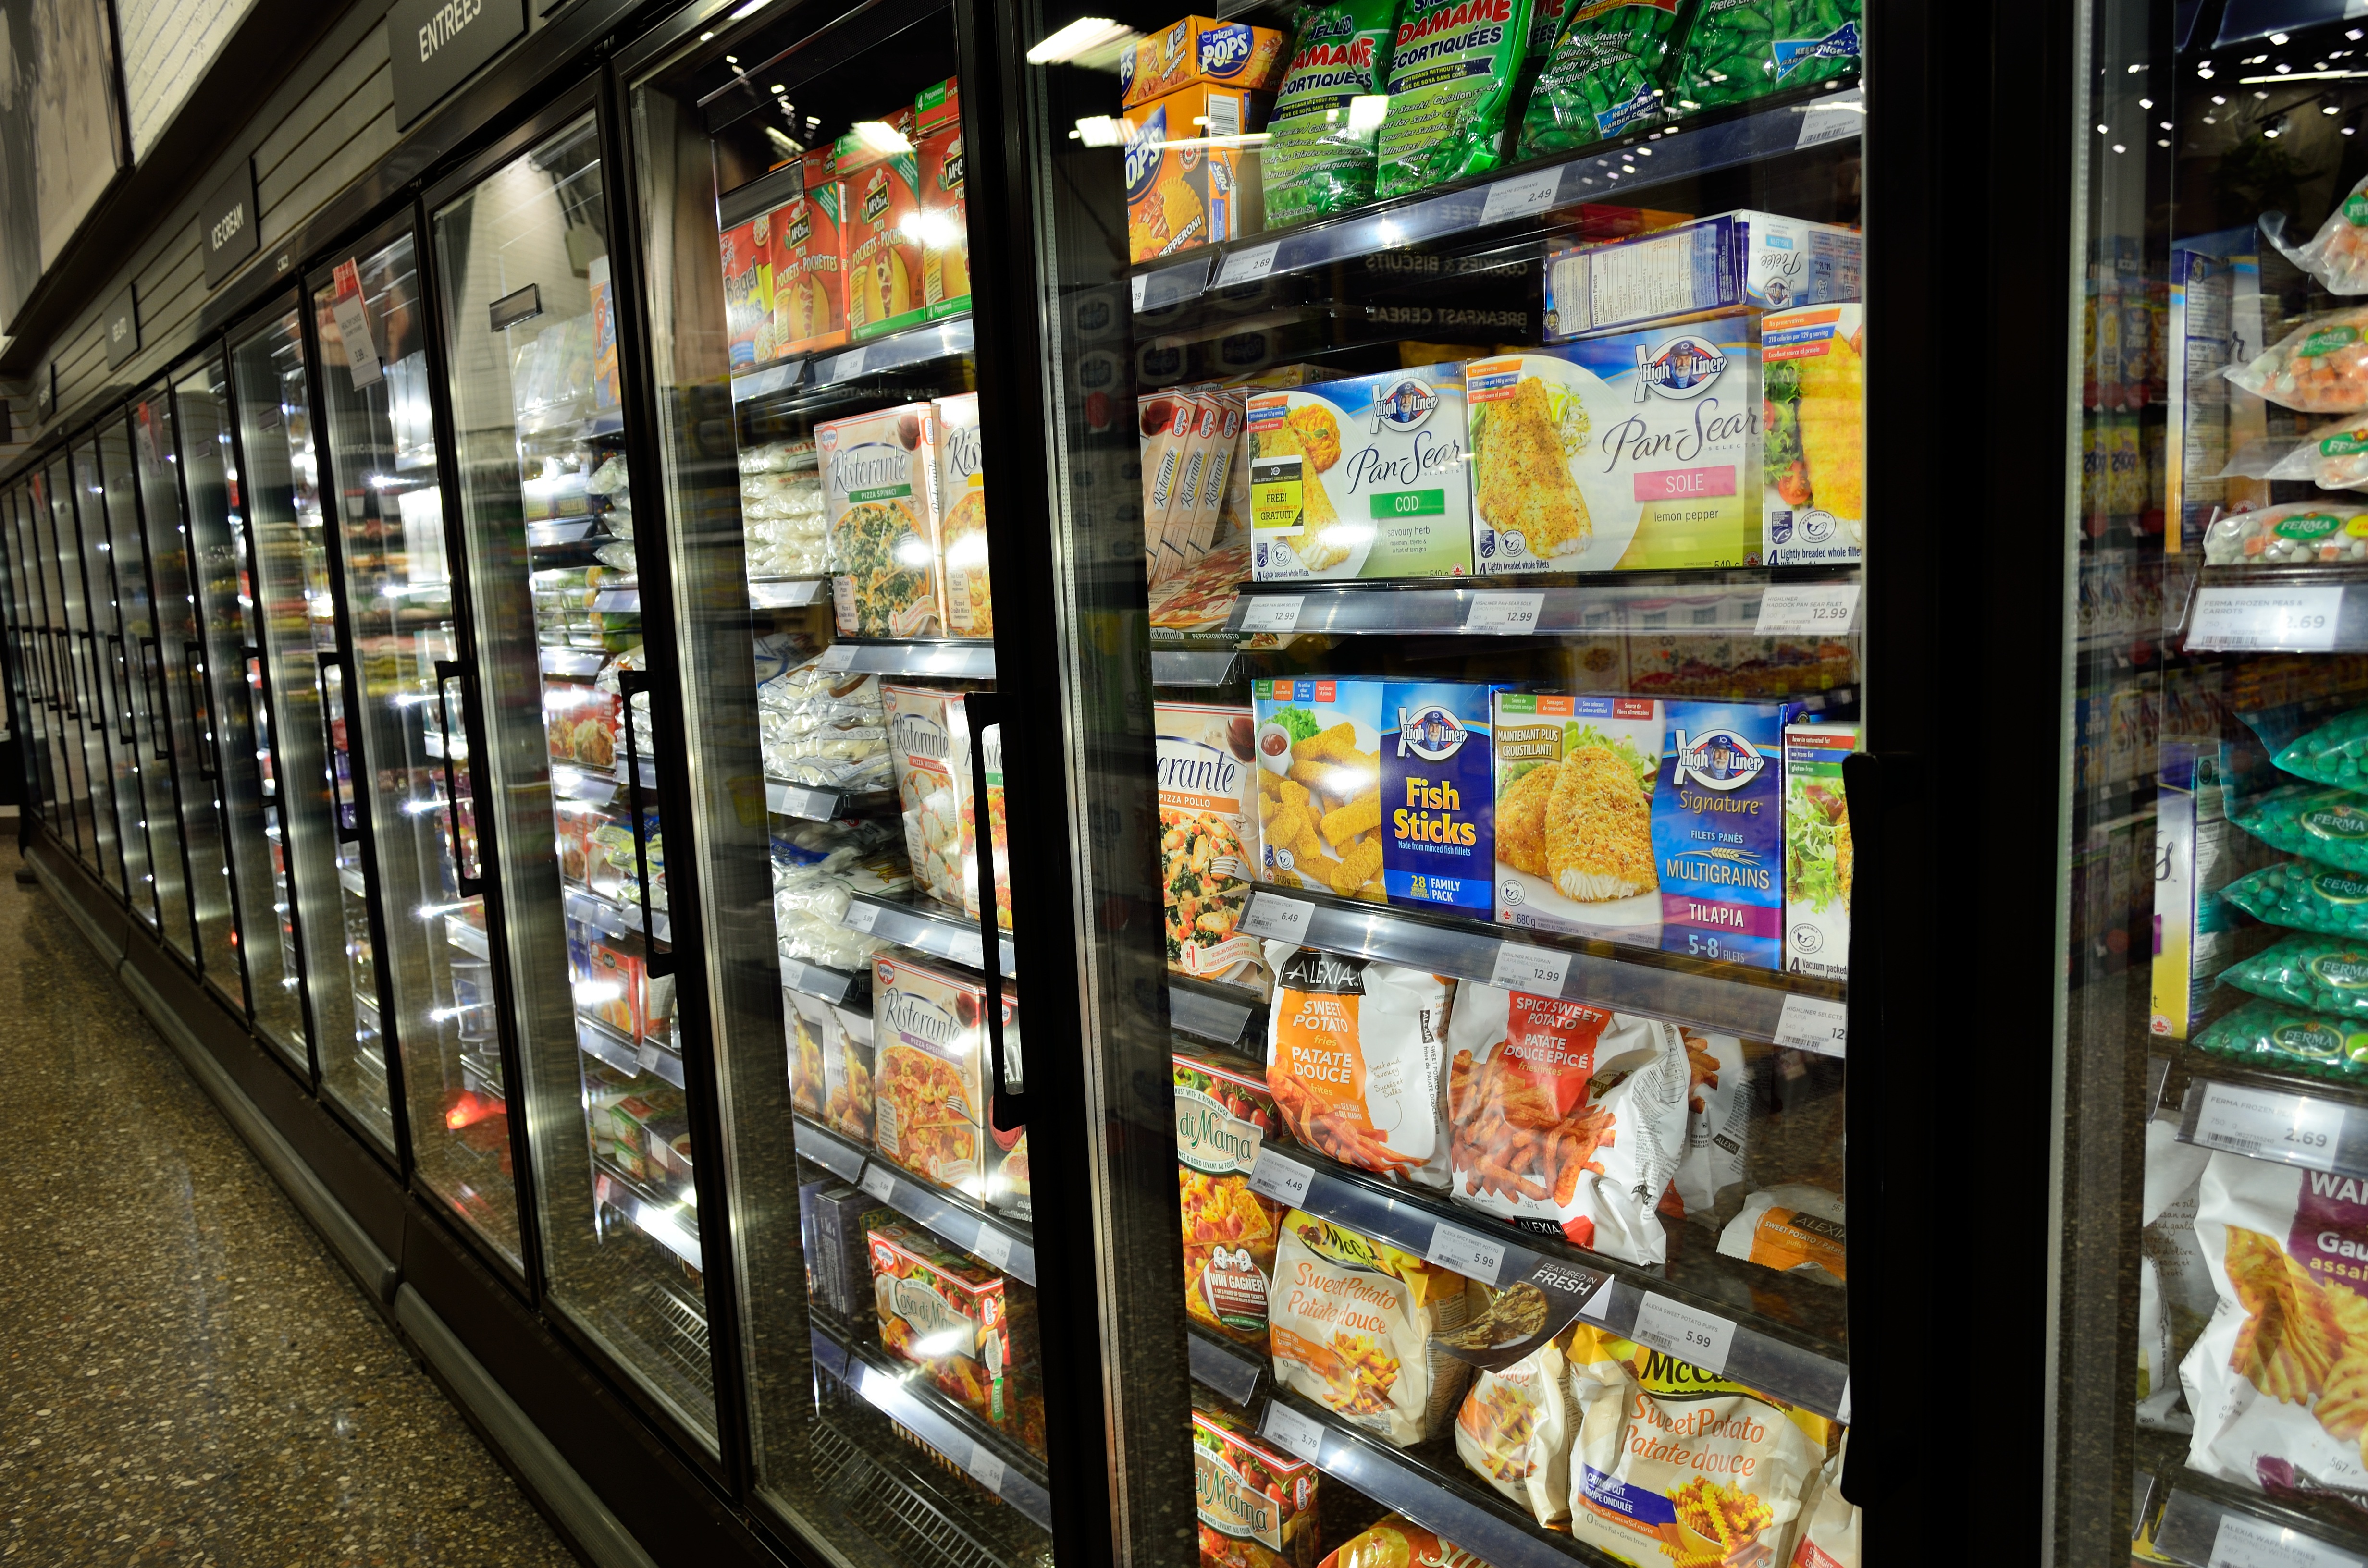
cold, building, shop, store, meal, food, fresh, market, frozen, lifestyle, healthy, freshness, grocery, dinner, supermarket, grocery store, diet, organic, retail, refrigerator, fridge, freezer, frozen food, convenience store